Archibald Douglas, 6th Earl of Angus

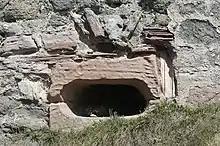
Angus added gunloops for artillery at Tantallon Castle

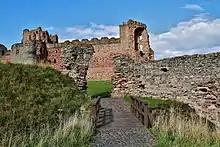
Artillery gunloops covered the outer gate at Tantallon

Angus, having fortified Tantallon, was attainted and his lands confiscated. Repeated attempts by James to subdue the fortress by siege failed, and on one occasion Angus's men captured the royal artillery. Angus based himself at Coldingham Priory. At length, Tantallon was given up as a condition of a truce between England and Scotland, and in May 1529, he sought refuge with his brother-in-law, Henry VIII in England. He obtained a pension and took an oath of allegiance, with Henry's promise to make his restoration a condition of peace.